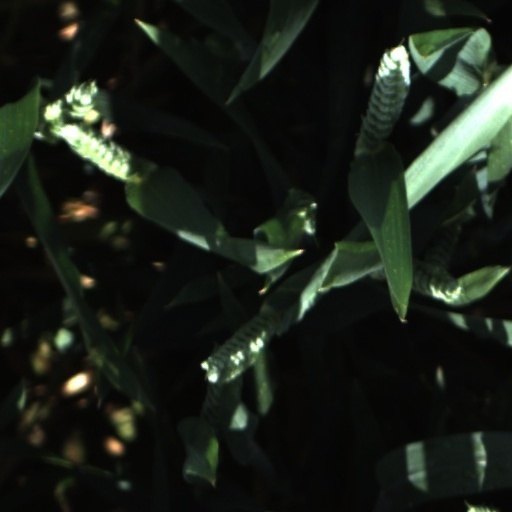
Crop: wheat